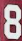
Number: 8